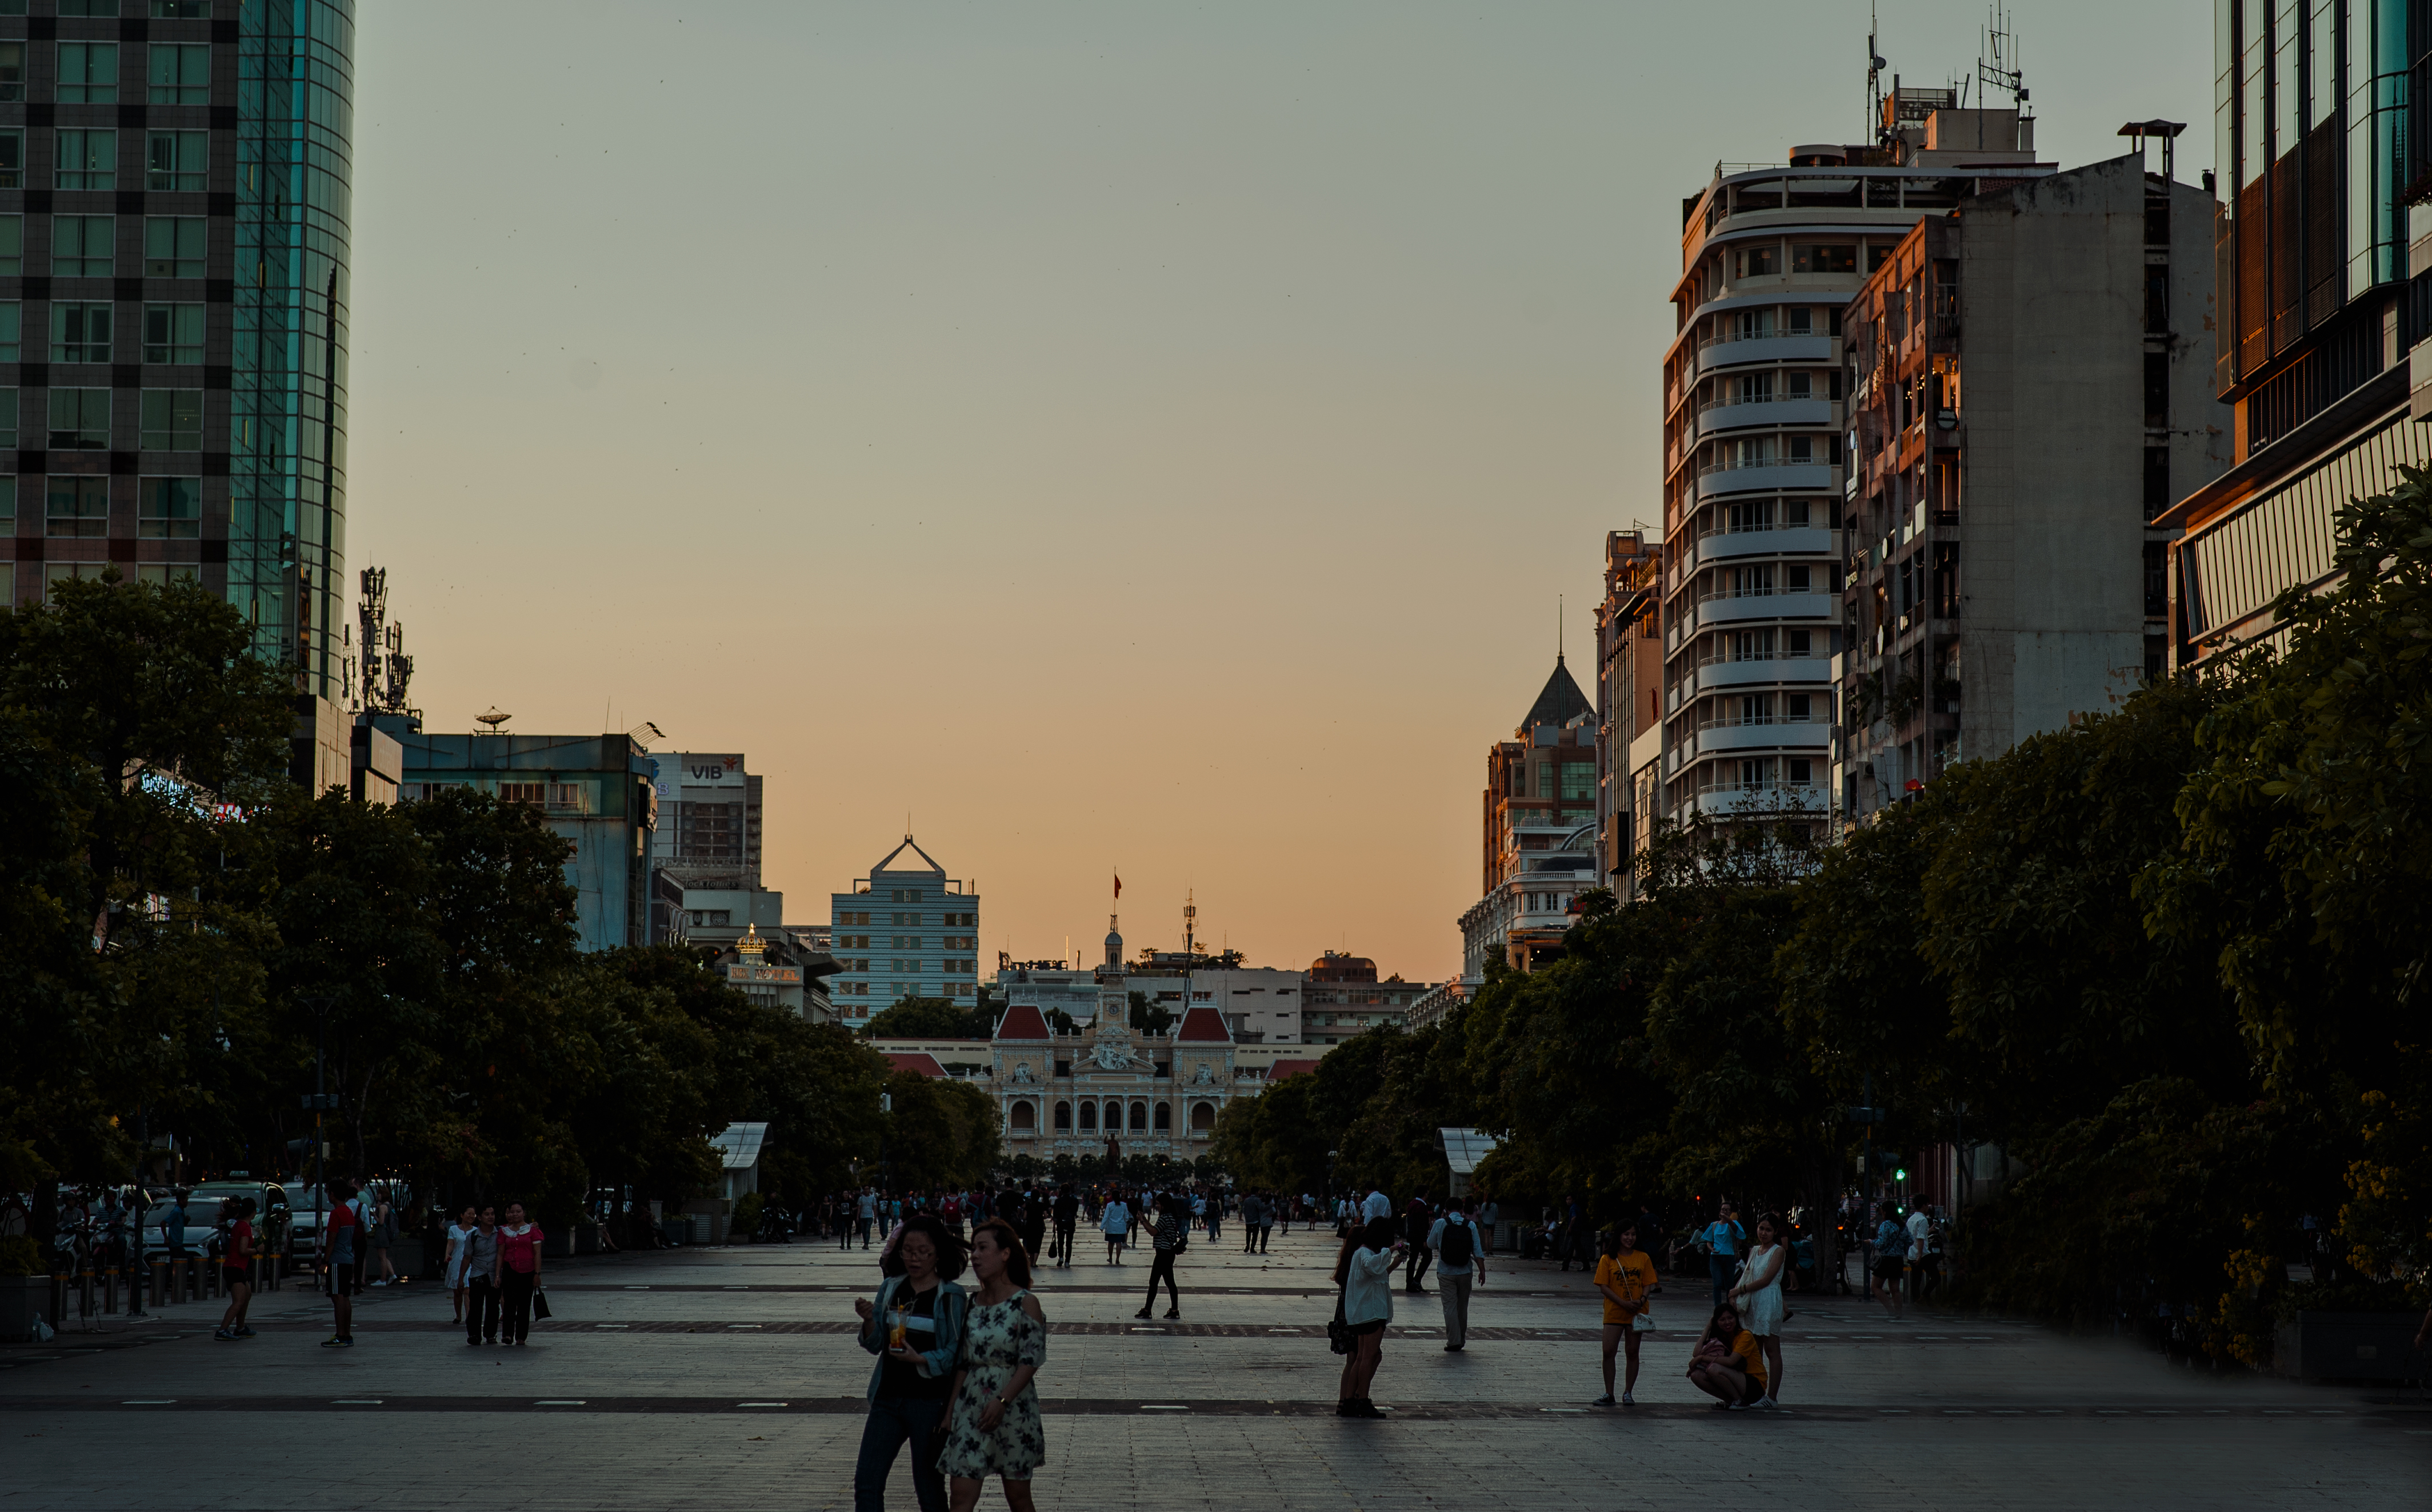
architecture, buildings, landscape, metropolitan area, sky, city, urban area, skyscraper, metropolis, infrastructure, downtown, town, building, tower block, skyline, road, tree, cityscape, street, evening, daytime, morning, dusk, tower, neighbourhood, town square, sunset, condominium, pedestrian